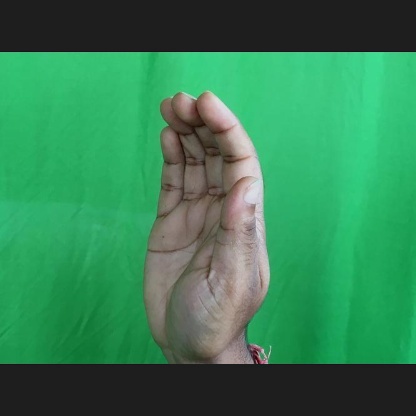
Mudra: Sarpasirsha